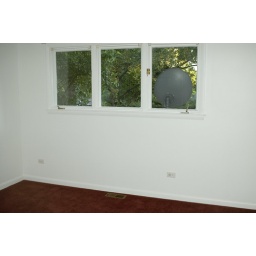
This is the house in foreclosure next door to us